RFK Racing in the NASCAR Xfinity Series

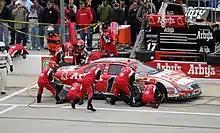
Matt Kenseth in 2007.

The 17 car debuted in 1994 at Darlington with driver/owner Robbie Reiser driving the unsponsored car to 35th after a crash. Reiser ran part-time for a few years. He hired Tim Bender to drive the car in 1997. After Bender was injured, Reiser decided to hire fellow Wisconsinite Matt Kenseth to replace him. Kenseth had seven Top 10 finishes and ended the year 22nd in points. His substitution duty was impressive enough to get him a ride in Reiser's car for the next season. Kenseth won his first race at North Carolina in 1998. Driving with new sponsorship from Lycos, he won three races and finished second in points to Dale Earnhardt Jr. DeWalt Tools became the sponsor in 1999, with Kenseth getting an additional four wins and a third-place finish in points.